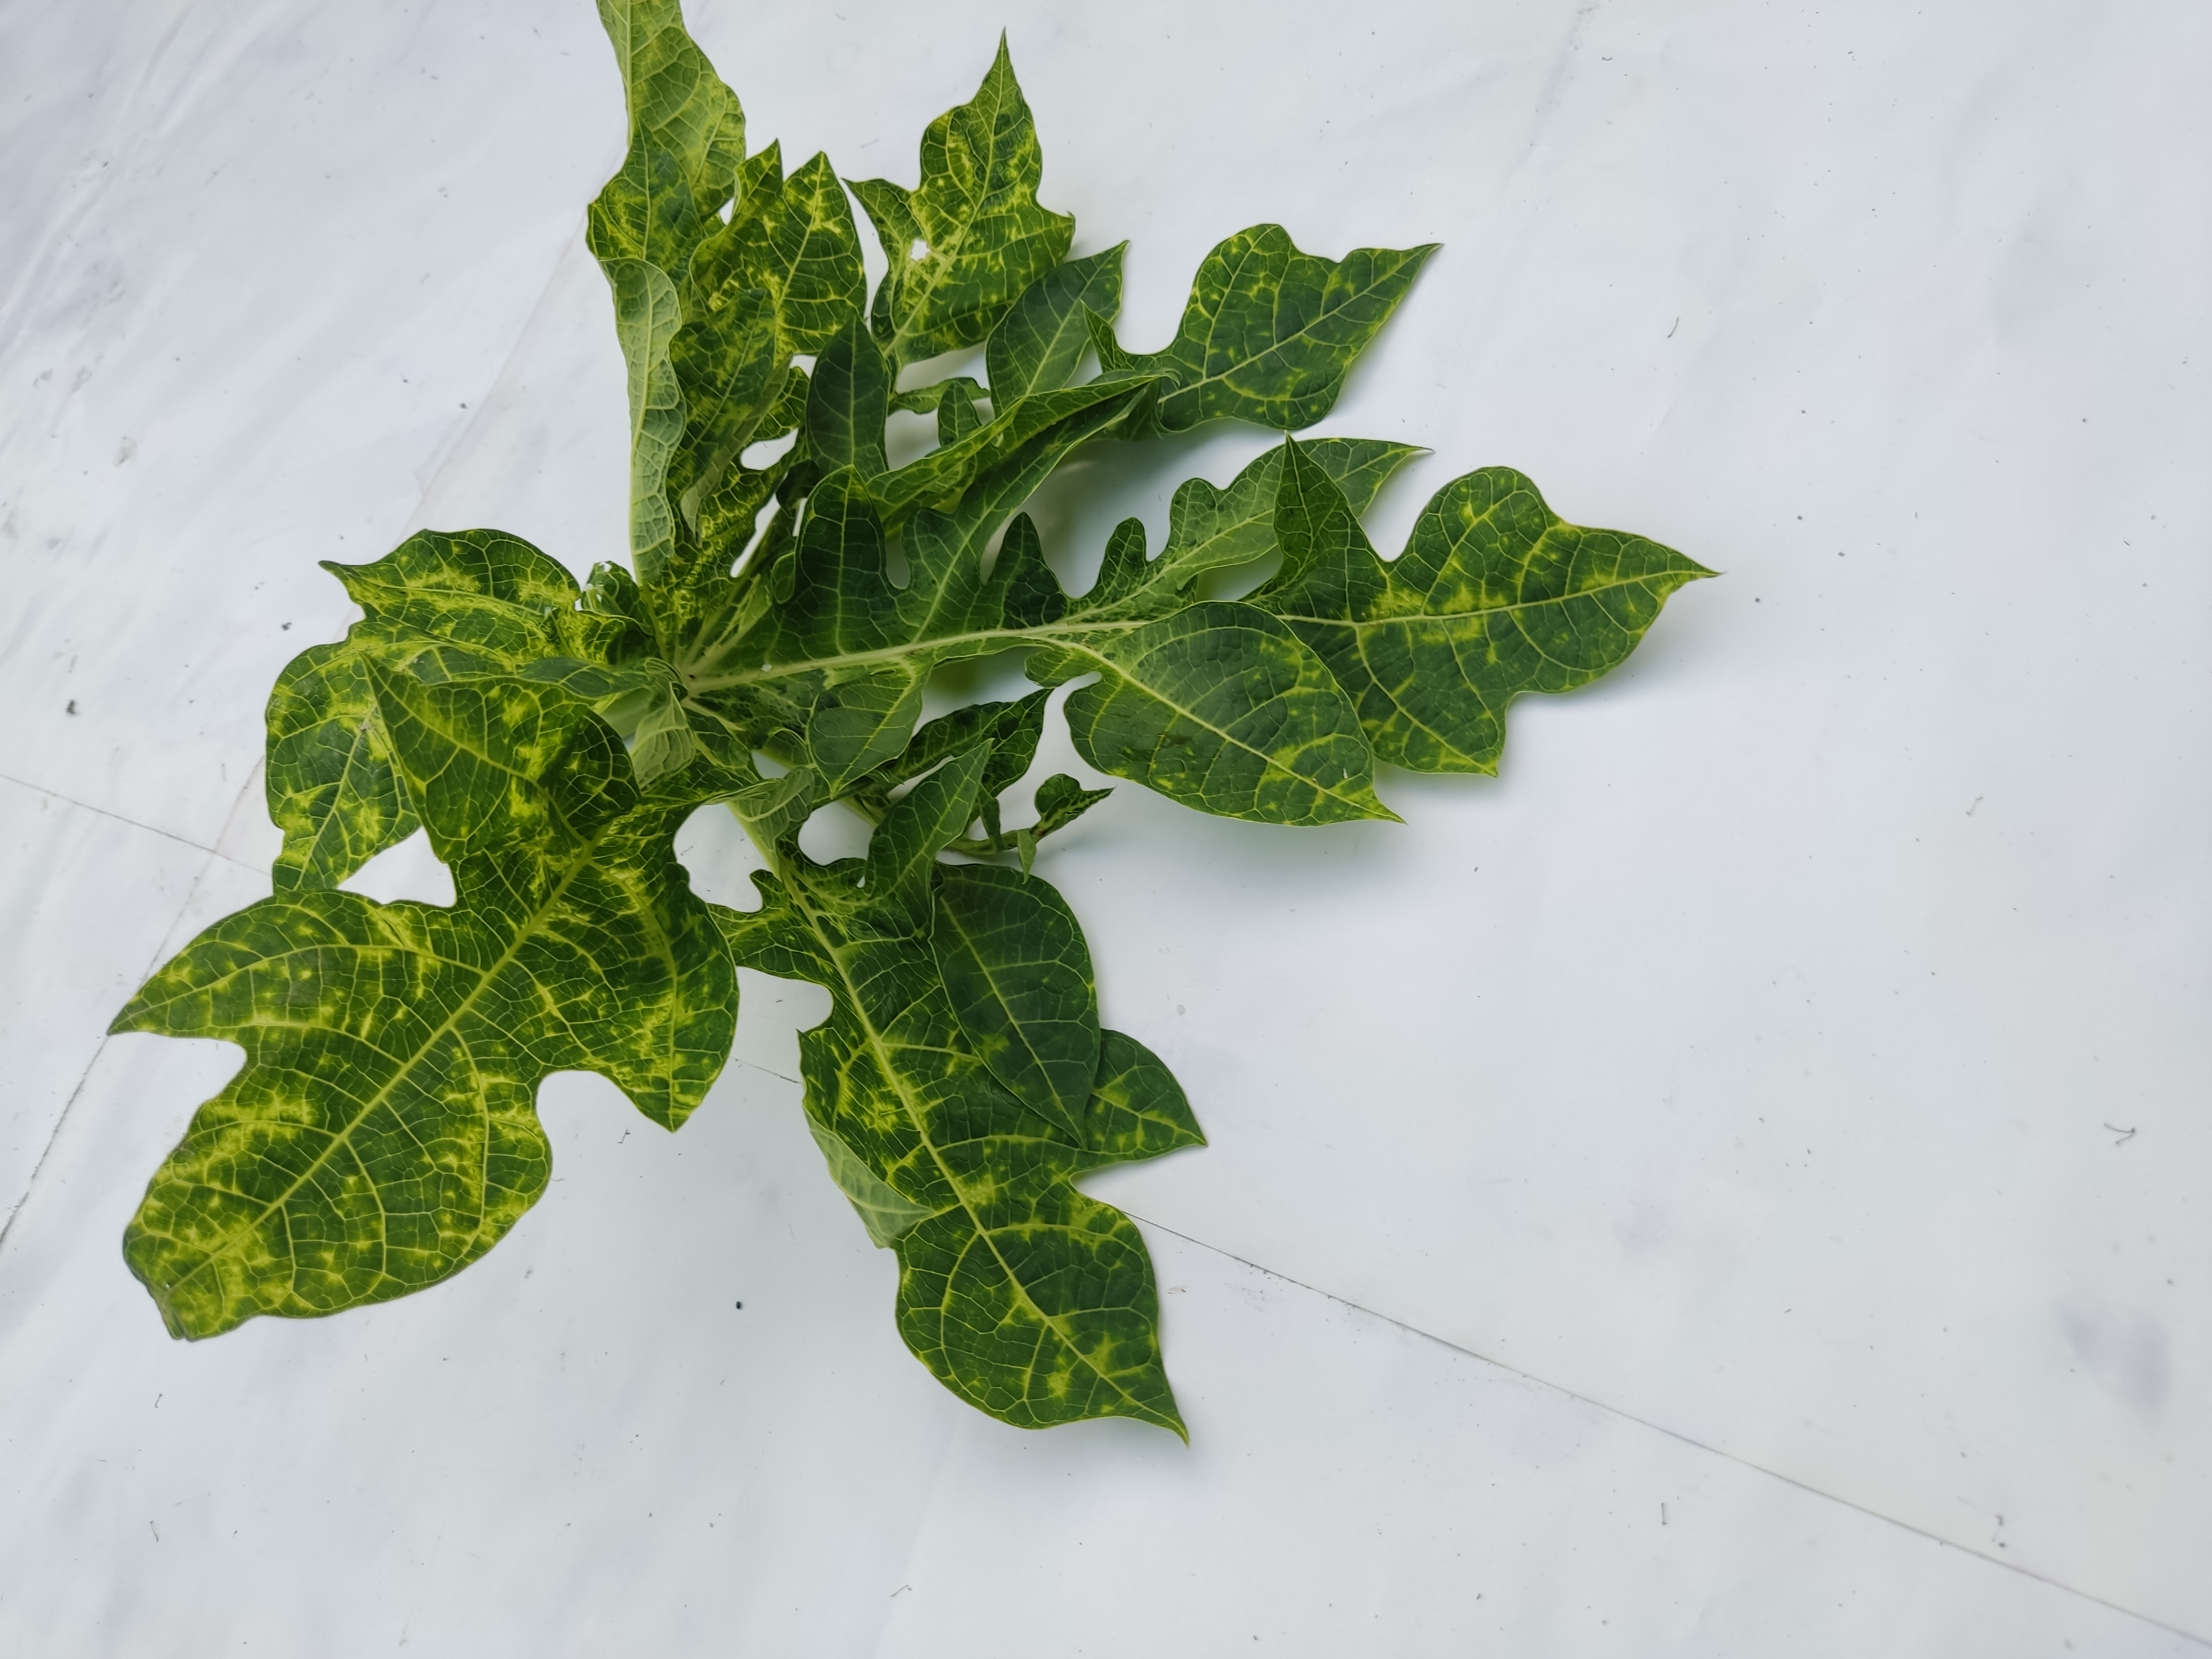
Label: Mosaic